89th Light Anti-Aircraft Regiment, Royal Artillery

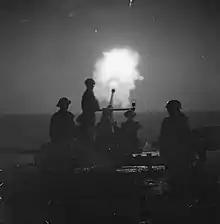
Bofors gun firing at Manorbier practice camp.

On 1 June 1943 Regimental Headquarters (RHQ) moved to Rustington in Sussex where the batteries took over ADGB operational sites at Littlehampton, Bognor Regis and Farnborough, Hampshire. On 21 June RHQ moved to Wakes Colne in Essex and took over ADGB sites at Thames Haven, Ipswich, Frinton-on-Sea, Clacton-on-Sea and Walton-on-the-Naze. In July the regiment was at No 9 Practice Camp, Cark, then went back to Stewarton at the end of the month. On 15 August RHQ arrived at Hove for Exercise Harlequin, with 308 LAA Bty at Shoreham-by-Sea, 309 LAA Bty at Newhaven and 310 LAA Bty at Lewes. After the month-long exercise the regiment left the south coast for Scotland on 19 September, arriving at Dumbarton on 23 September. Exercise Bridgehead was held during October, after which the batteries began attending courses at the Combined Operations Training Centre at Inverary. On 14 December the regiment moved out of Dumbarton on its way to a new location at Great Yarmouth in Norfolk, arriving on 17 December.